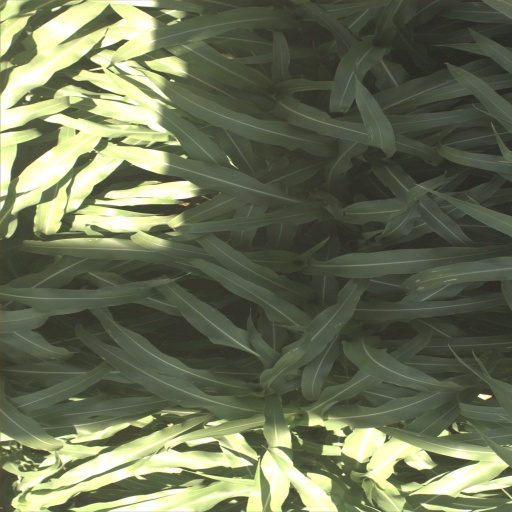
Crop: sorghum